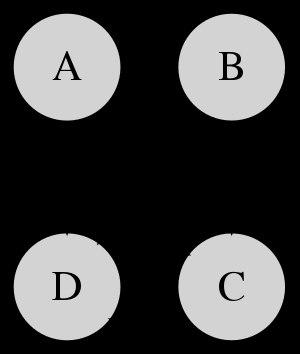
Un modèle graphique est une représentation d'objets probabilistes. C'est un graphe qui représente les dépendances de variables aléatoires.